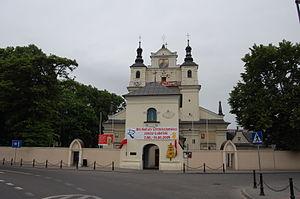
Janów Lubelski est une ville de la voïvodie de Lublin, dans le sud-est de la Pologne.